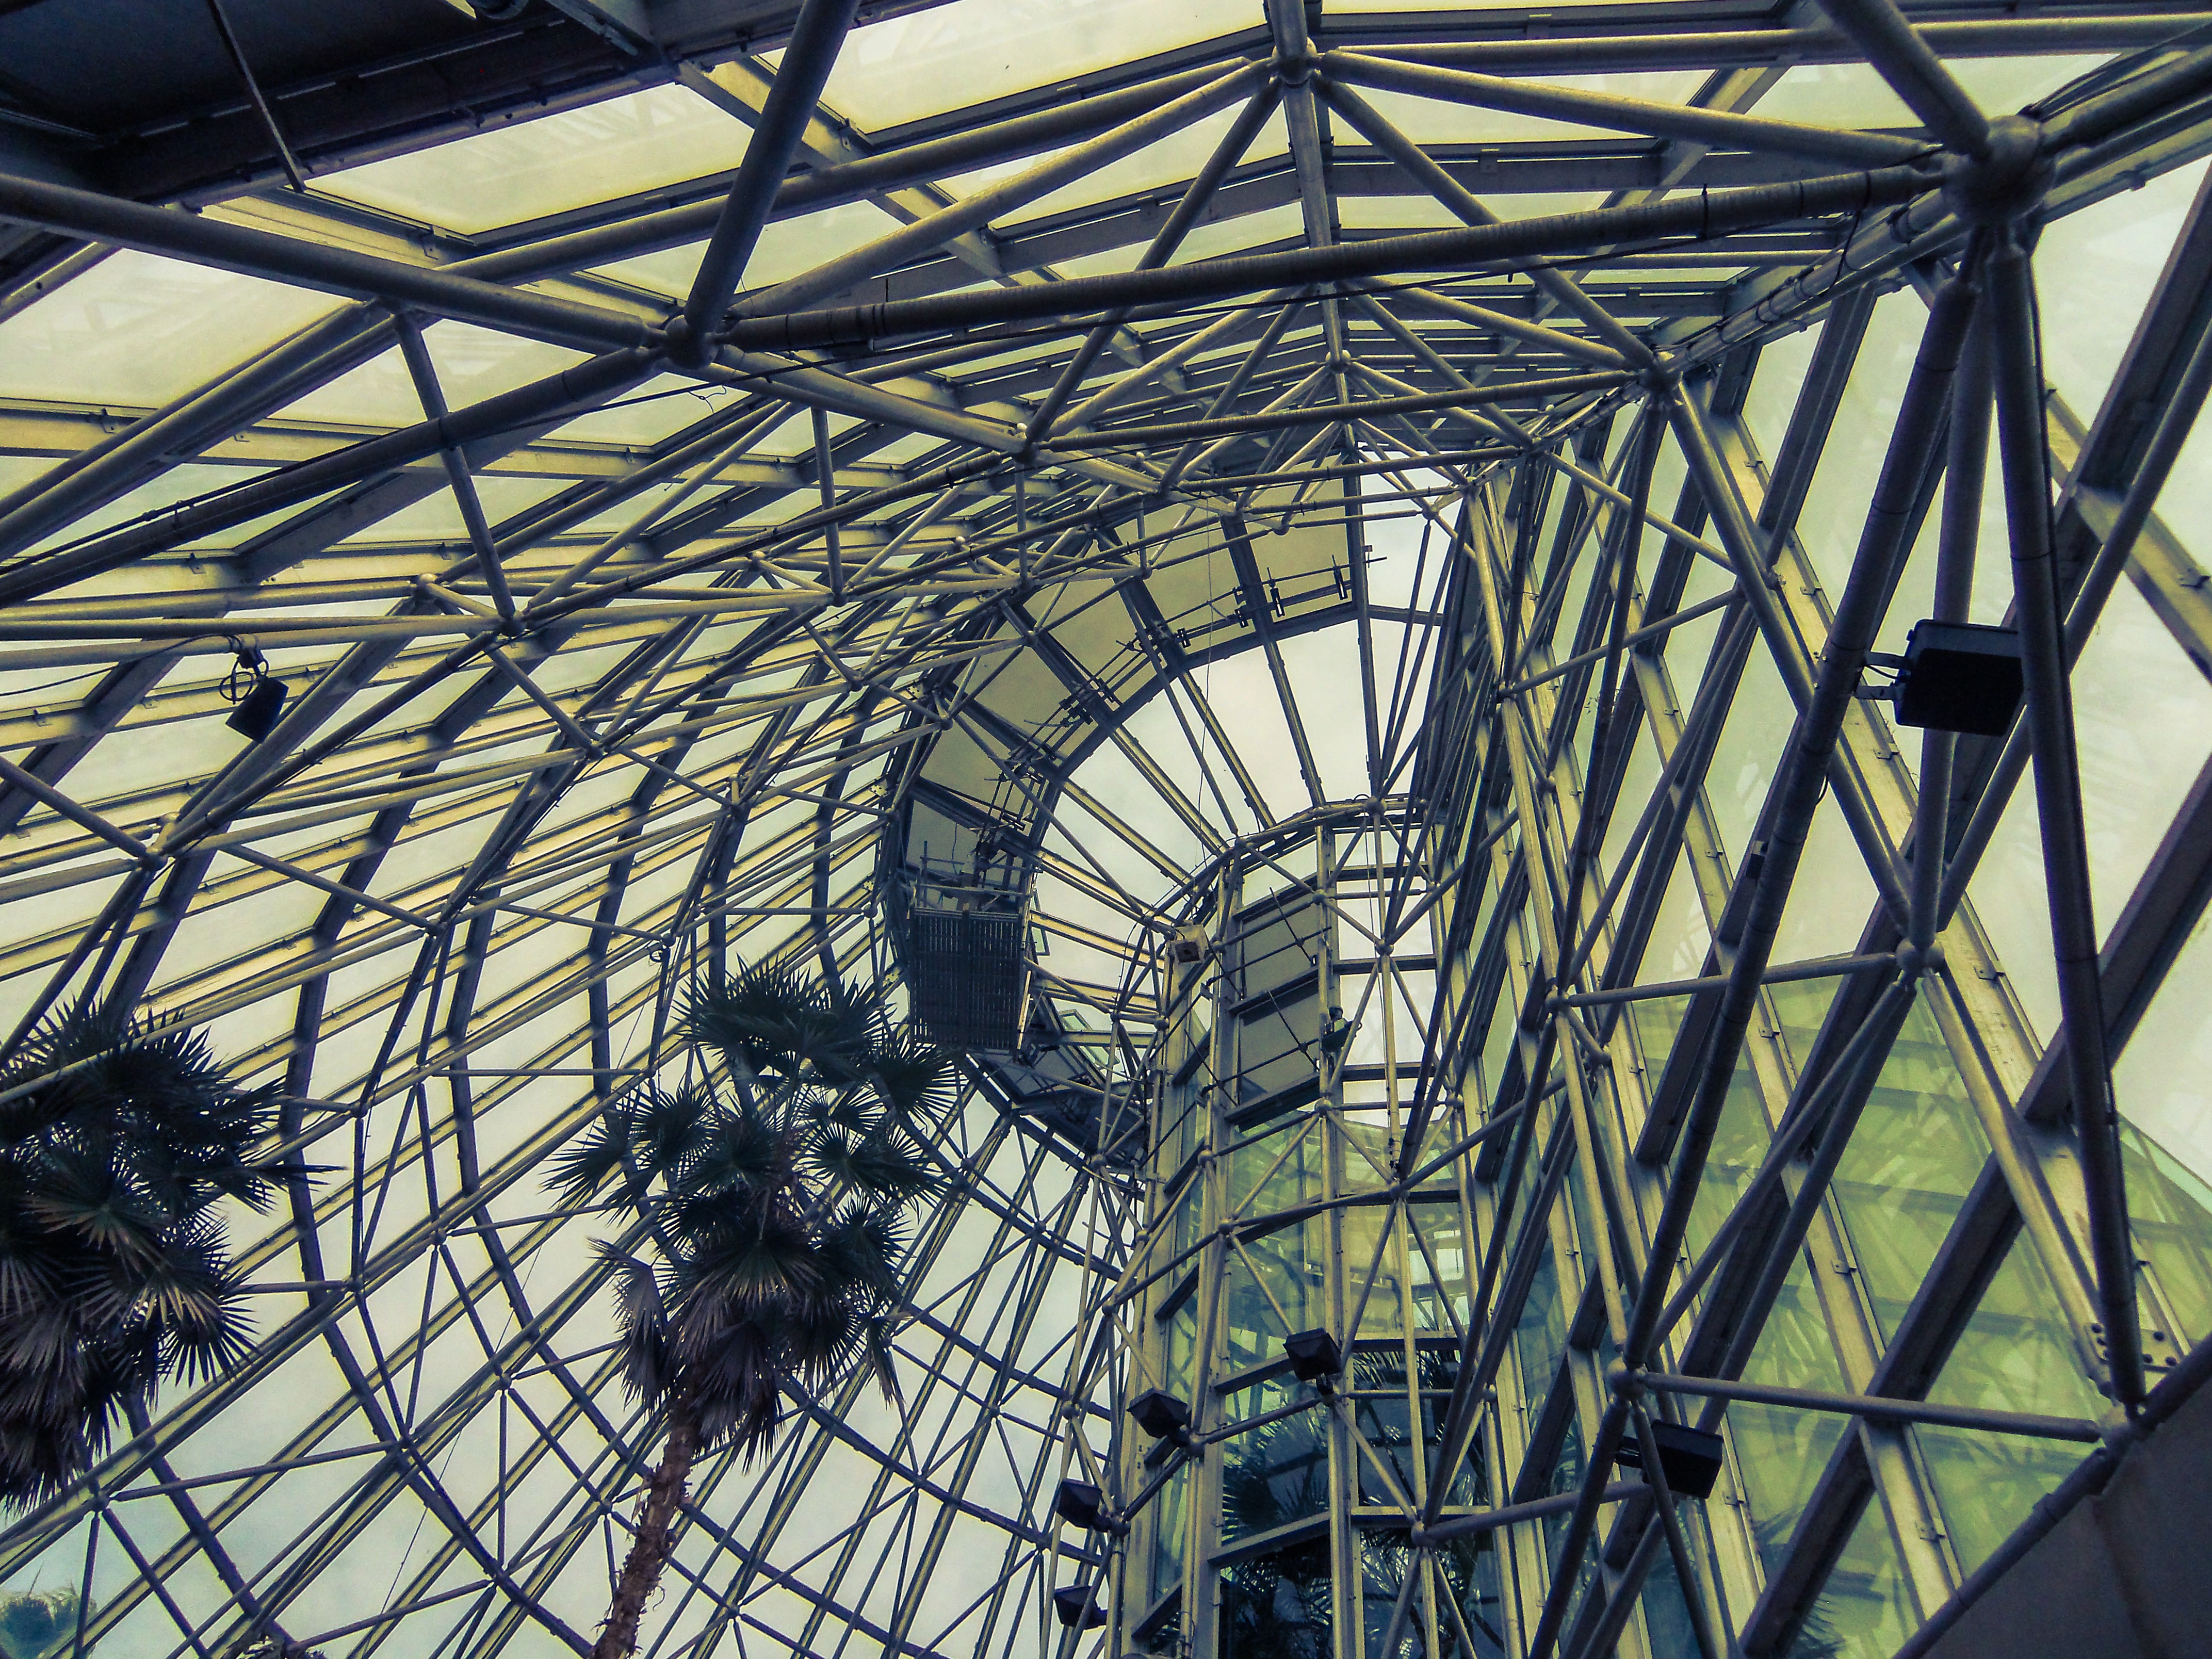
structure, amusement park, park, stadium, roller coaster, tourist attraction, dome, amusement ride, outdoor structure